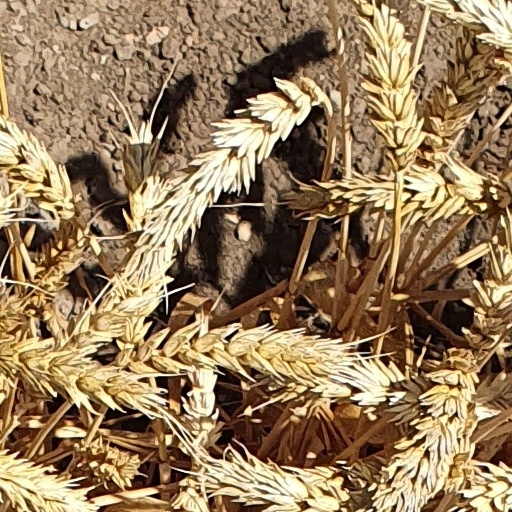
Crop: wheat